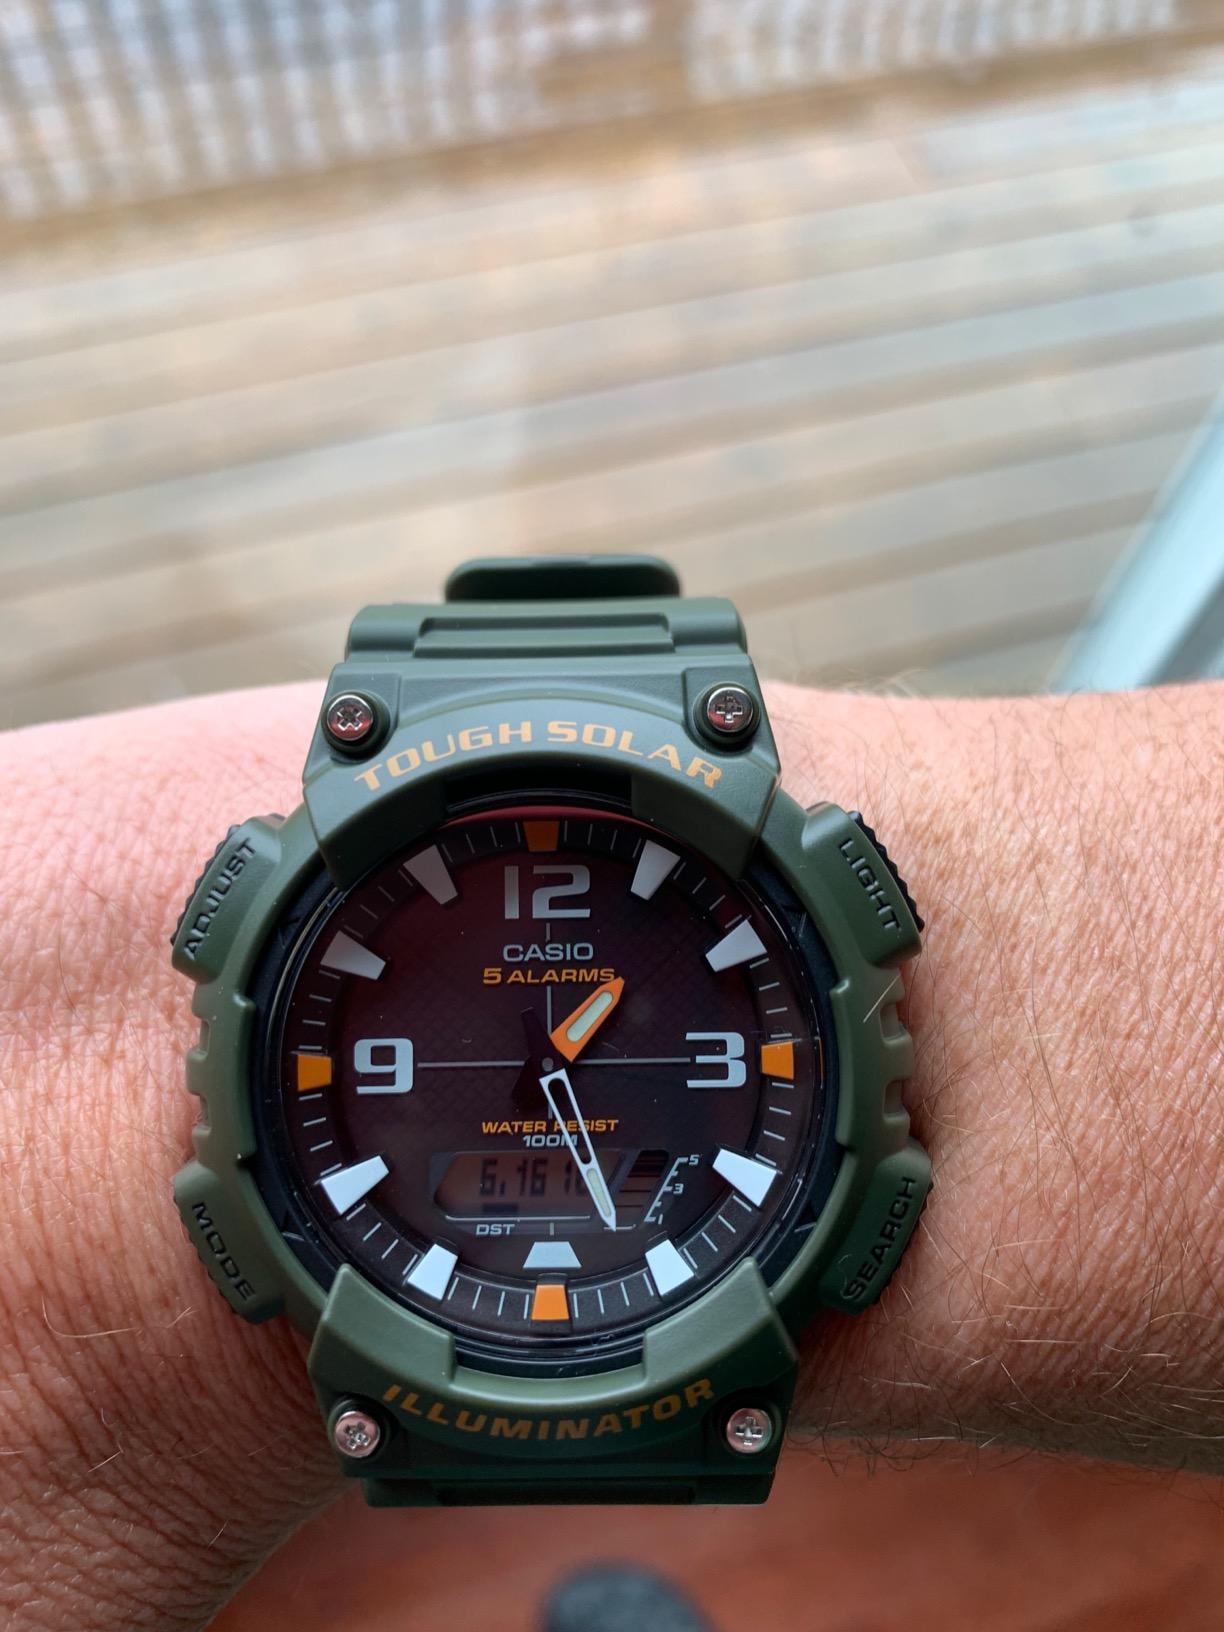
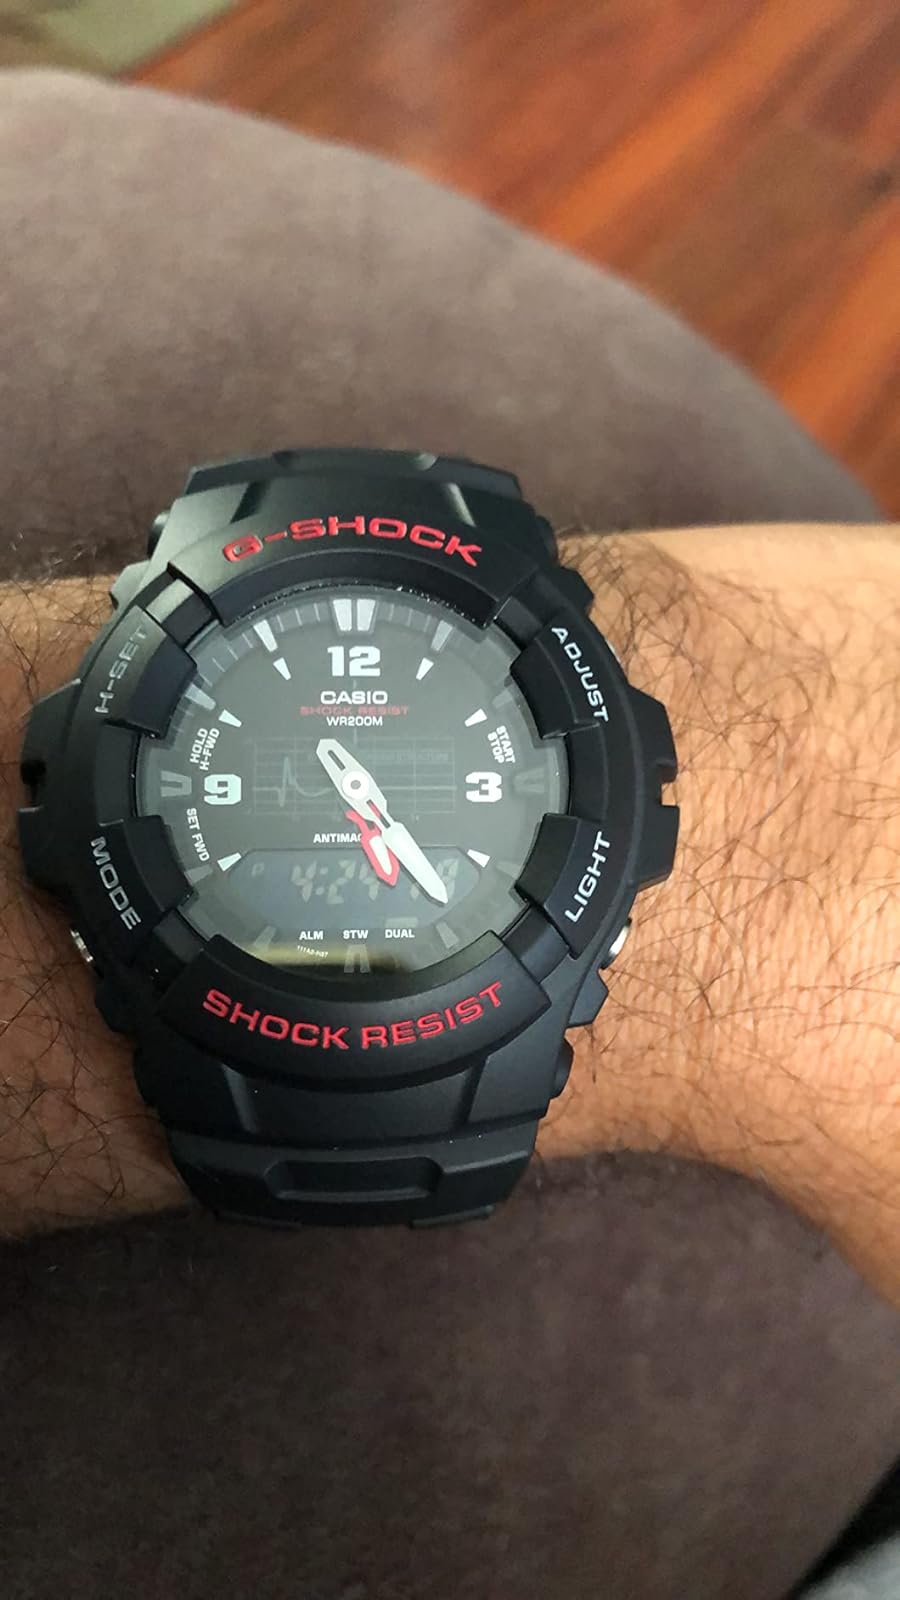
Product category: accessories_watch
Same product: no